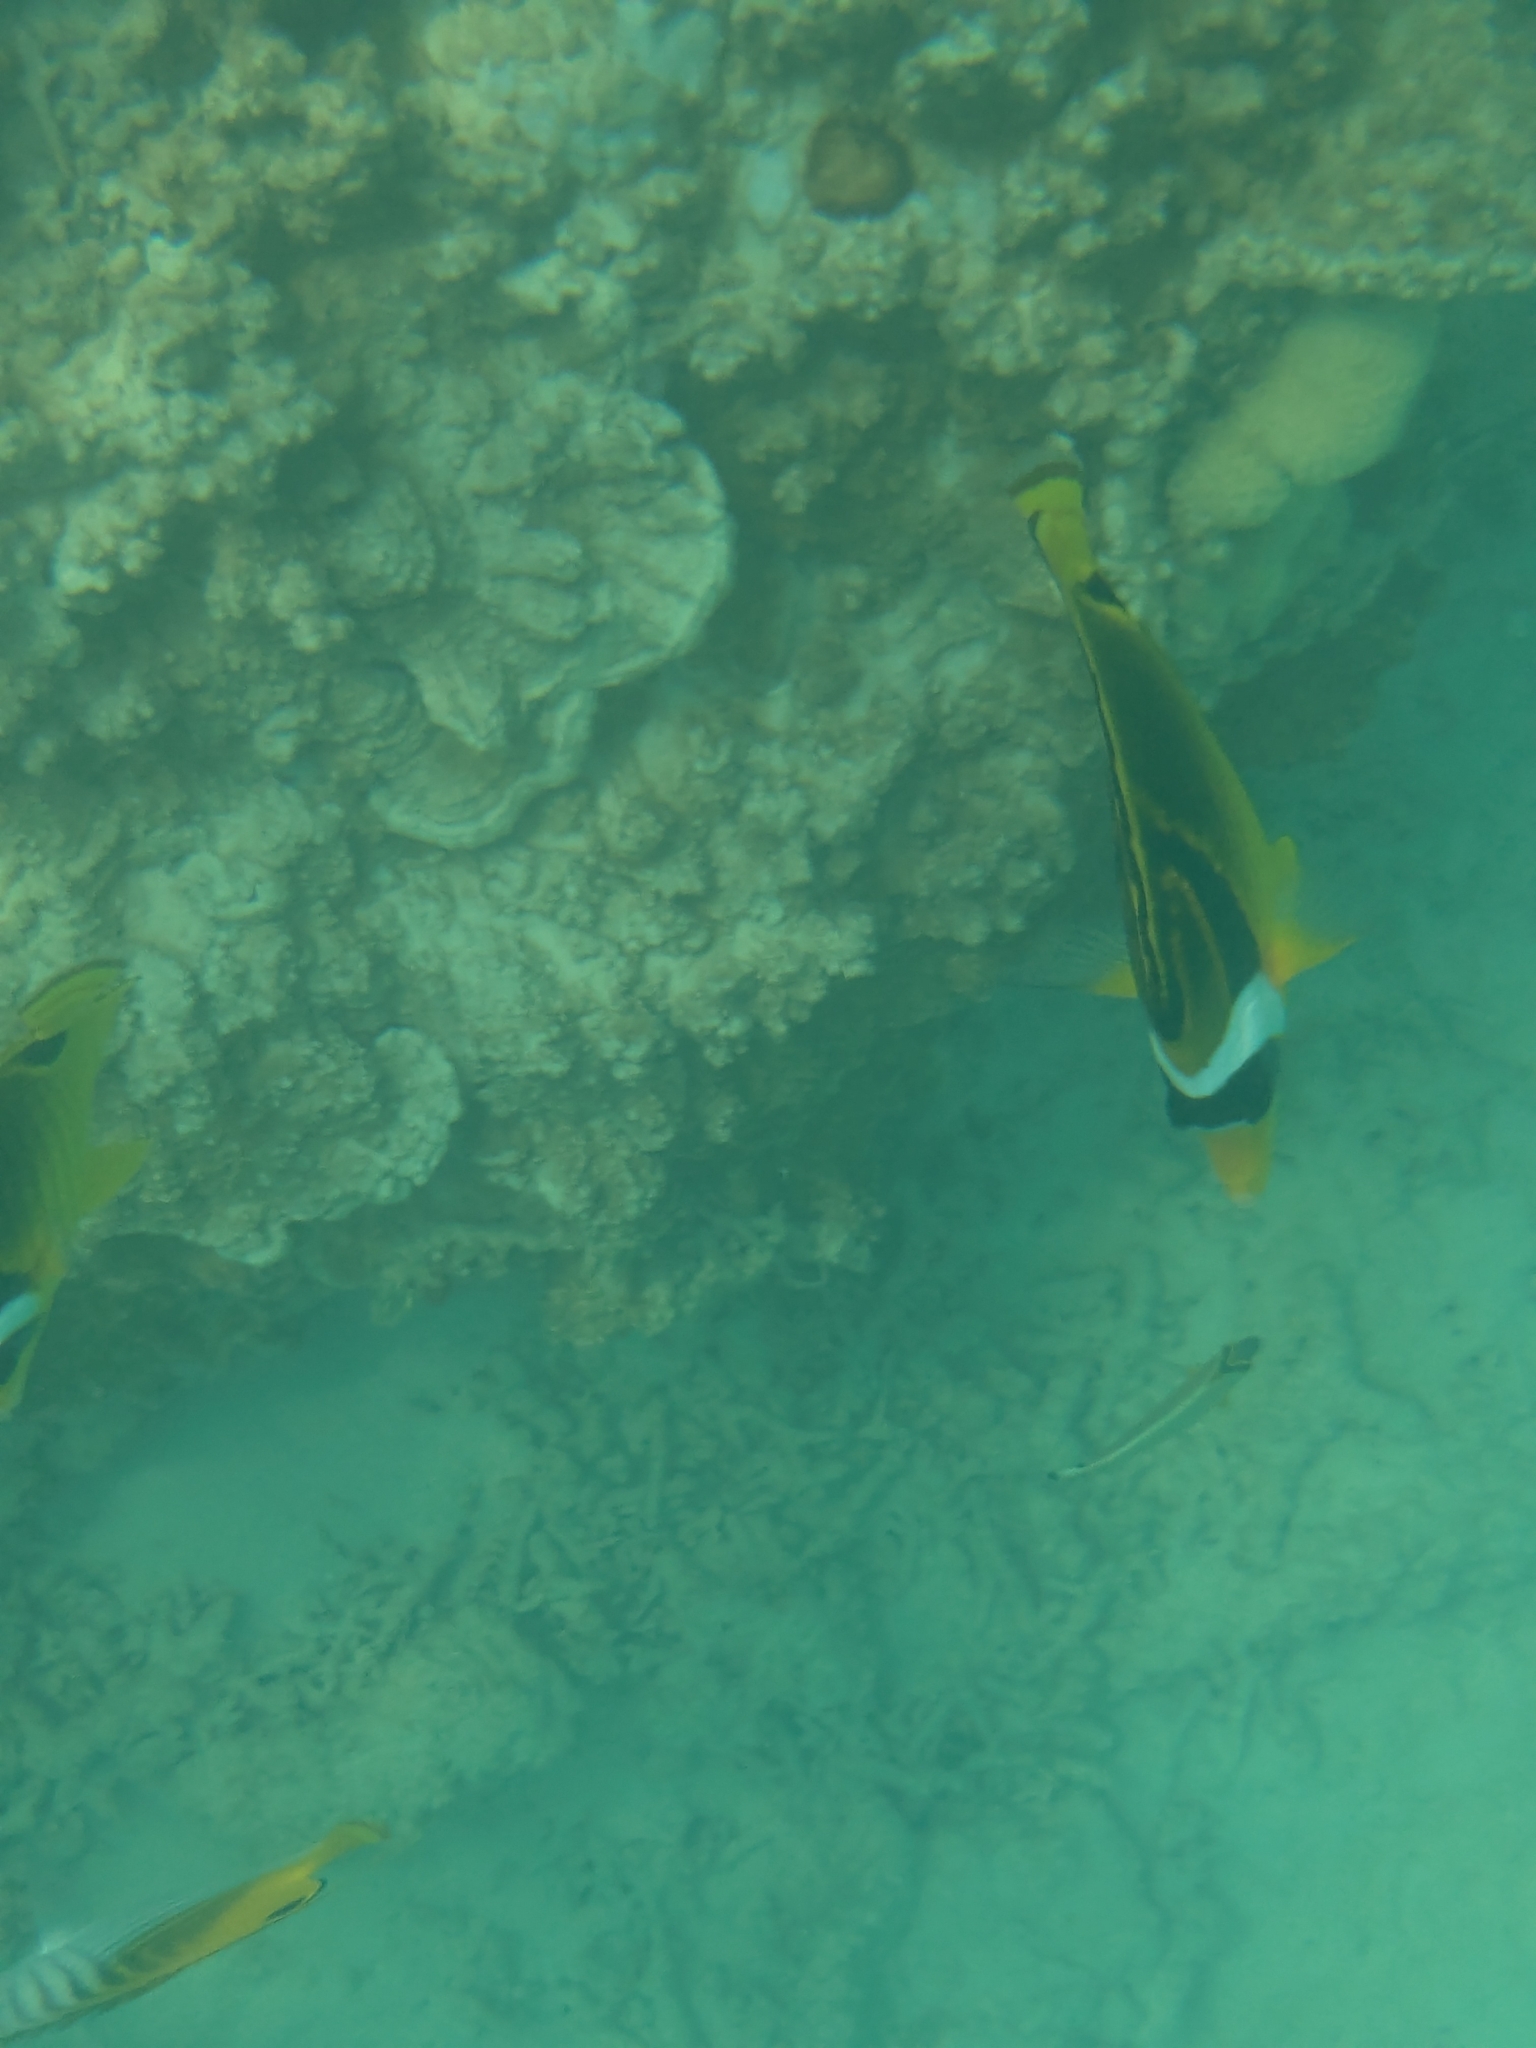
Chaetodon lunula (Raccoon Butterflyfish)